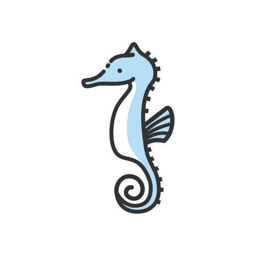
seahorse on a white background vector